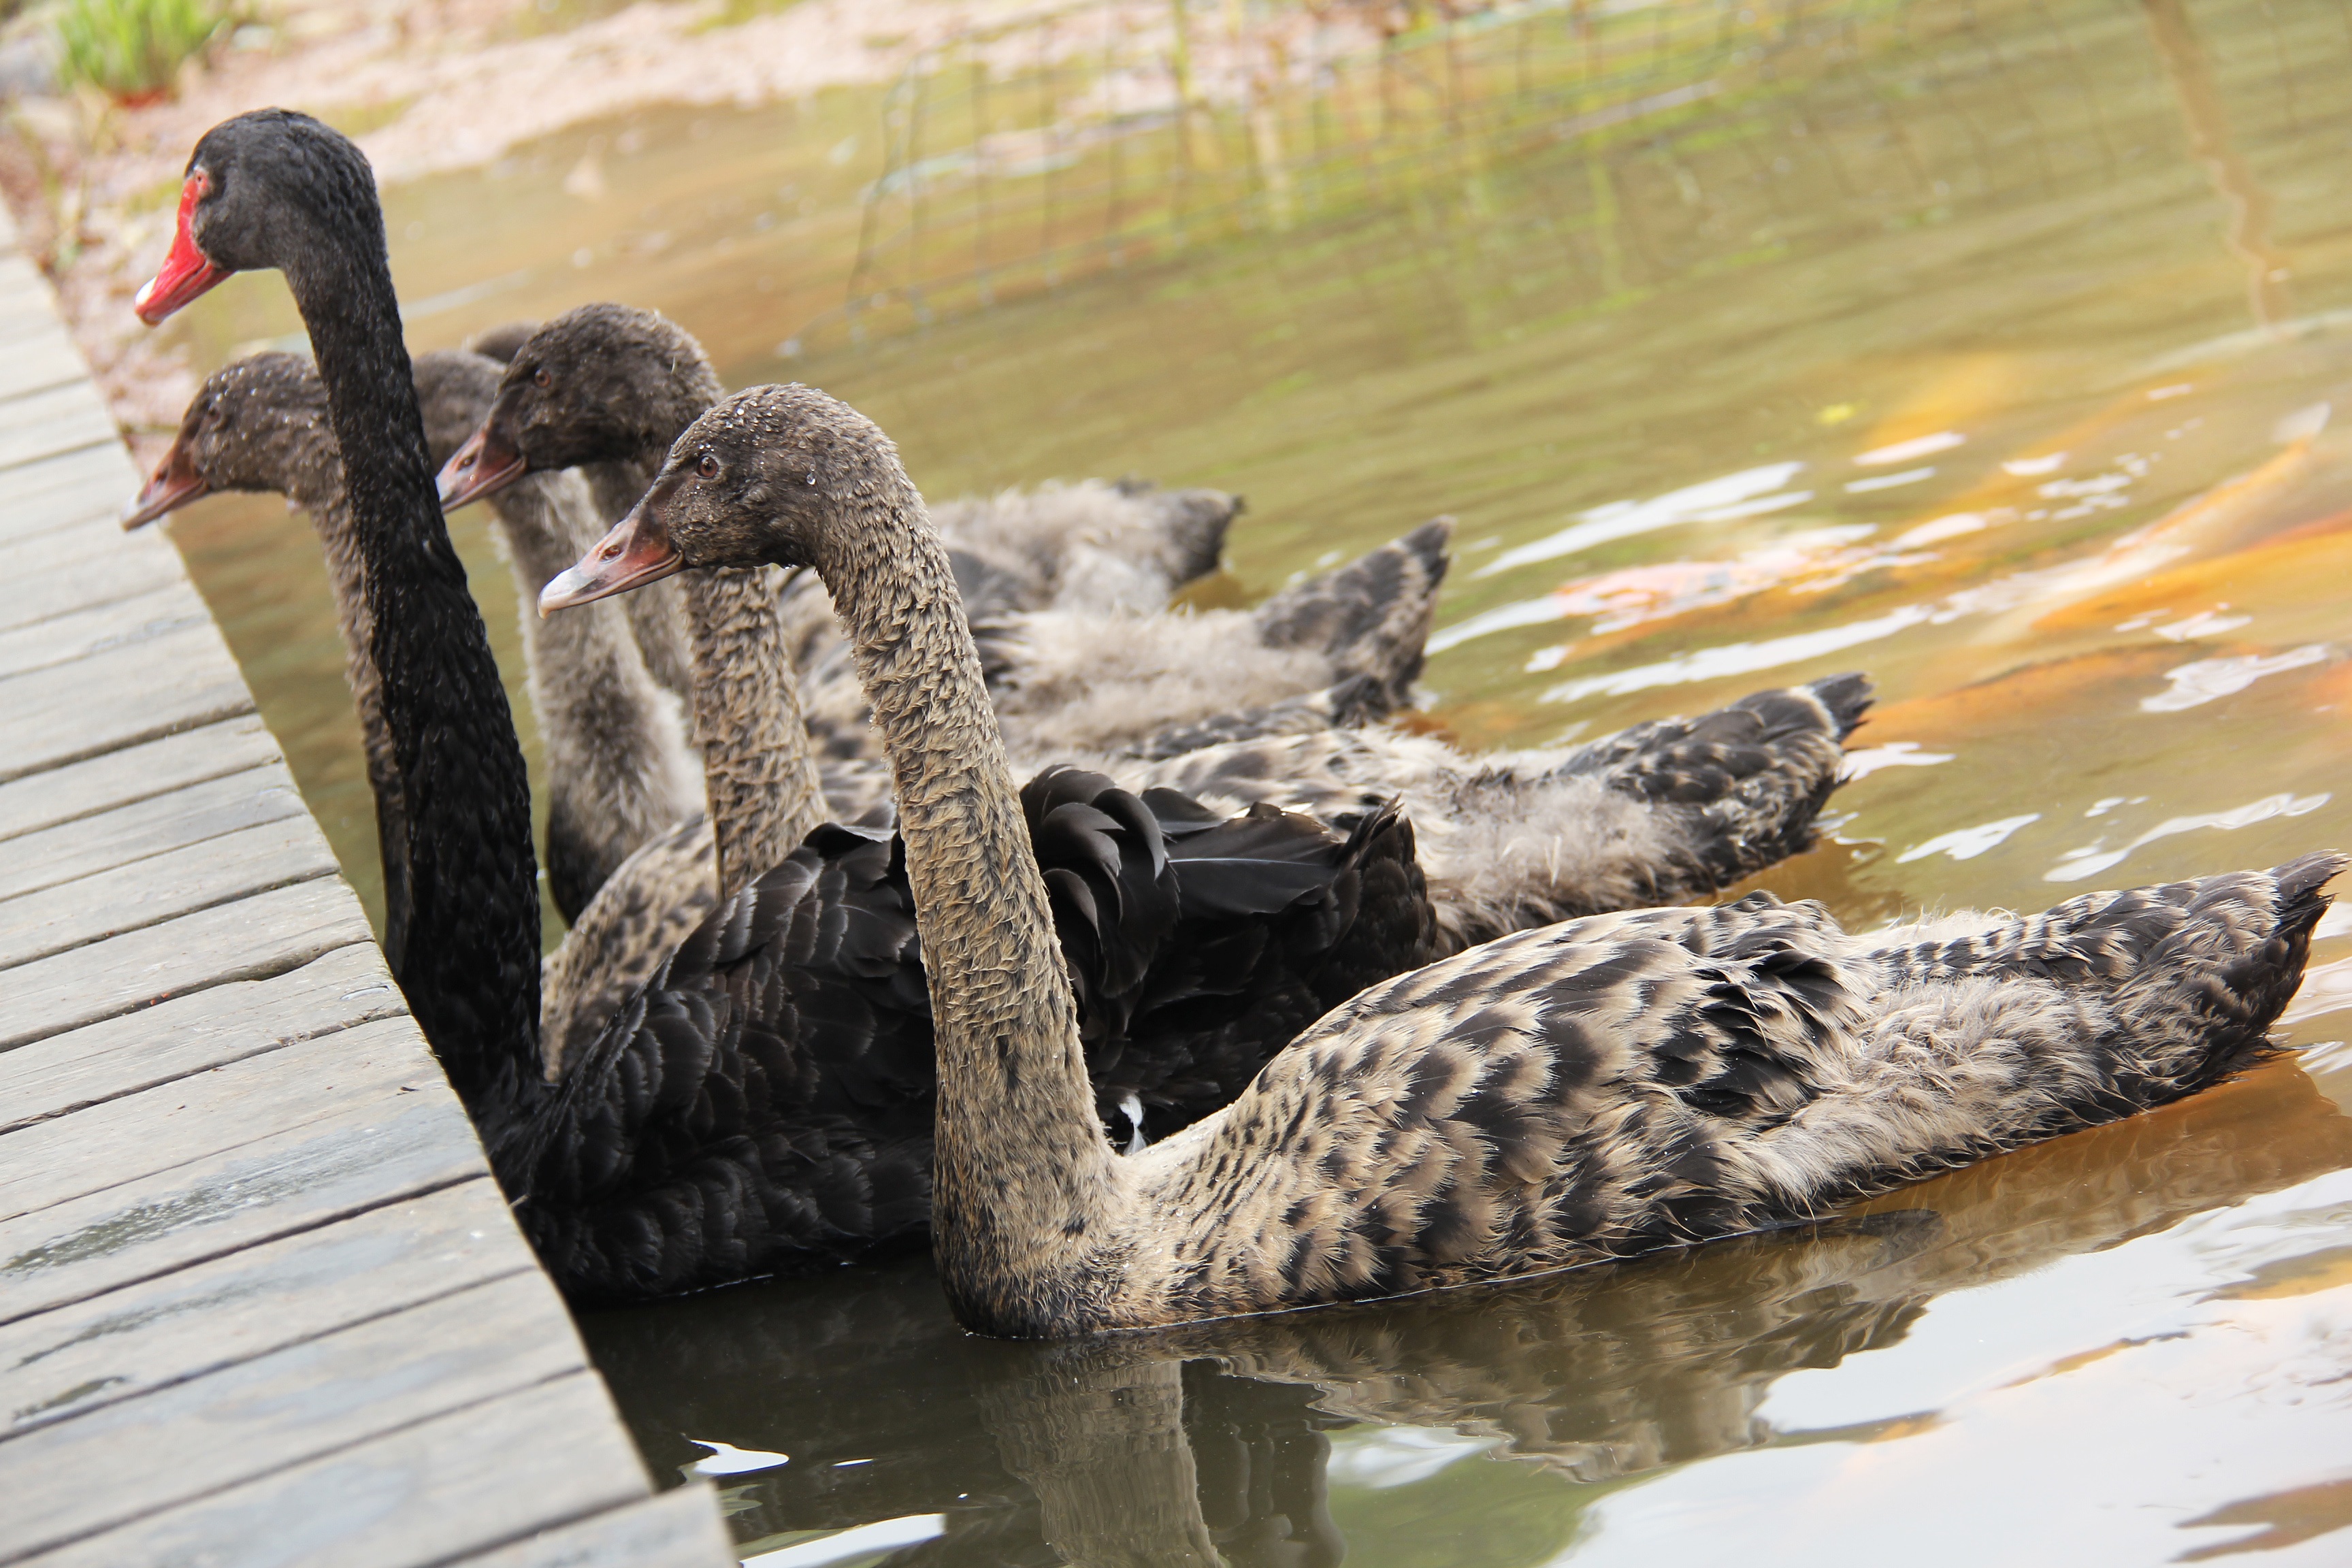
bird, lake, city, travel, pond, wildlife, zoo, chinese, park, attraction, garden, fish, tourism, fauna, swan, duck, vertebrate, beautiful, chengdu, waterfowl, china, koi, water bird, sichuan, ducks geese and swans